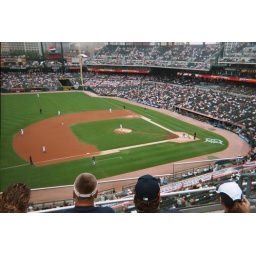
my view from my upper deck seat at Comerica Park in Detroit, Michigan; home of the Detroit Tigers basball team